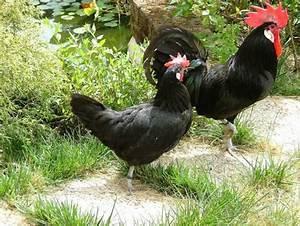
chicken